Suplex

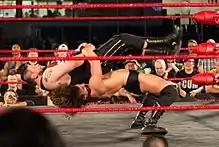
Adam Cole performing a straight jacket suplex on Kevin Steen

Sometimes, rather than bridging for a pin, the wrestler may roll himself into another position to perform the move again, often referred to as "multiple, rolling, or non-release German suplexes", in which the attacking wrestler performs a German suplex, then rolls their legs to get back into a standing position, but does "not" let the opponent go to do so. The attacking wrestler then repeats this numerous times, most commonly three, but sometimes up to eight or more. The WWE superstar that uses the maneuver most commonly is Brock Lesnar, although it has also been used by Chris Benoit, Kurt Angle, and others in the past. This move is confusing referred by some color commentators on television as a belly-to-back suplex.